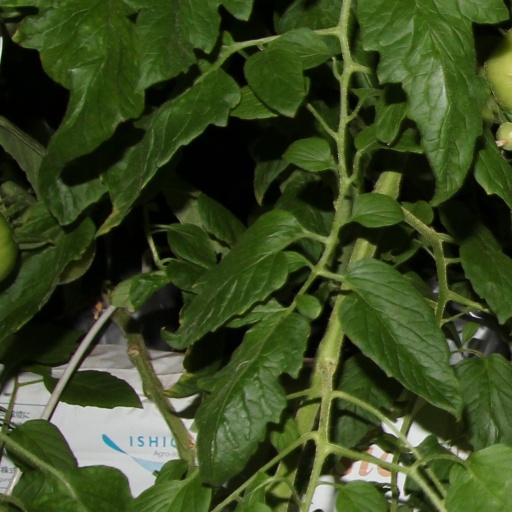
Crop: tomato